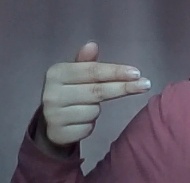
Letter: ghain